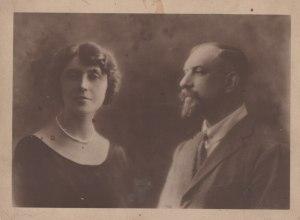
Un collectionneur ou une collectionneuse d'œuvres d'art est une personne qui utilise sa fortune personnelle pour composer une collection, un ensemble cohérent d'œuvres d'art d'une époque ou sur un thème. Un collectionneur peut être un spéculateur, mais les collections les plus célèbres sont celles qui reflètent le goût des amateurs et portent leur nom.
Stepan Riabouchinski est un entrepreneur, industriel, banquier russe, collectionneur, mécène.